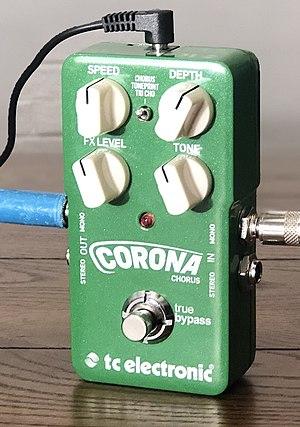
Le chorus est un effet audio obtenu en additionnant au signal d'origine un même signal légèrement retardé et dont la hauteur est légèrement modifiée. Il permet à partir du son sec d'un instrument unique d'obtenir un son plus épais et ample comme le ferait un chœur. Il peut également créer une pseudo-stéréophonie à partir d'un signal mono. De par son fonctionnement, le chorus est proche du flanger et du vibrato.